Military brat (U.S. subculture)

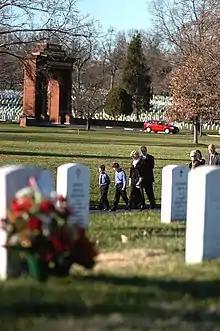
Family members of a deceased US Airman walk to a grave site.

Children of Reservists and National Guardsmen also do not share the highly mobile aspect of "regular service" military brat life. They may, however, still develop feelings of difference or isolation in relation to non-military children or teenagers in their home towns, due to war-deployment related stresses and war-aftermath issues that their non-military peers may not be able to fully understand. Consequently, it may be harder for teachers and health care professionals to identify and address war-deployment-related child, adolescent or family problems, unless they are specifically screened for. Although the family may not be as fully immersed in military culture, individual reservist and National Guard parents may still effect varying degrees of militarization of the family social environment and the child's upbringing. Some children born to no-longer active duty veterans may also experience a number of these issues.